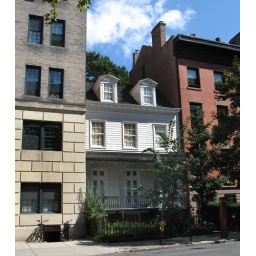
wooden frame house in Brooklyn Heights